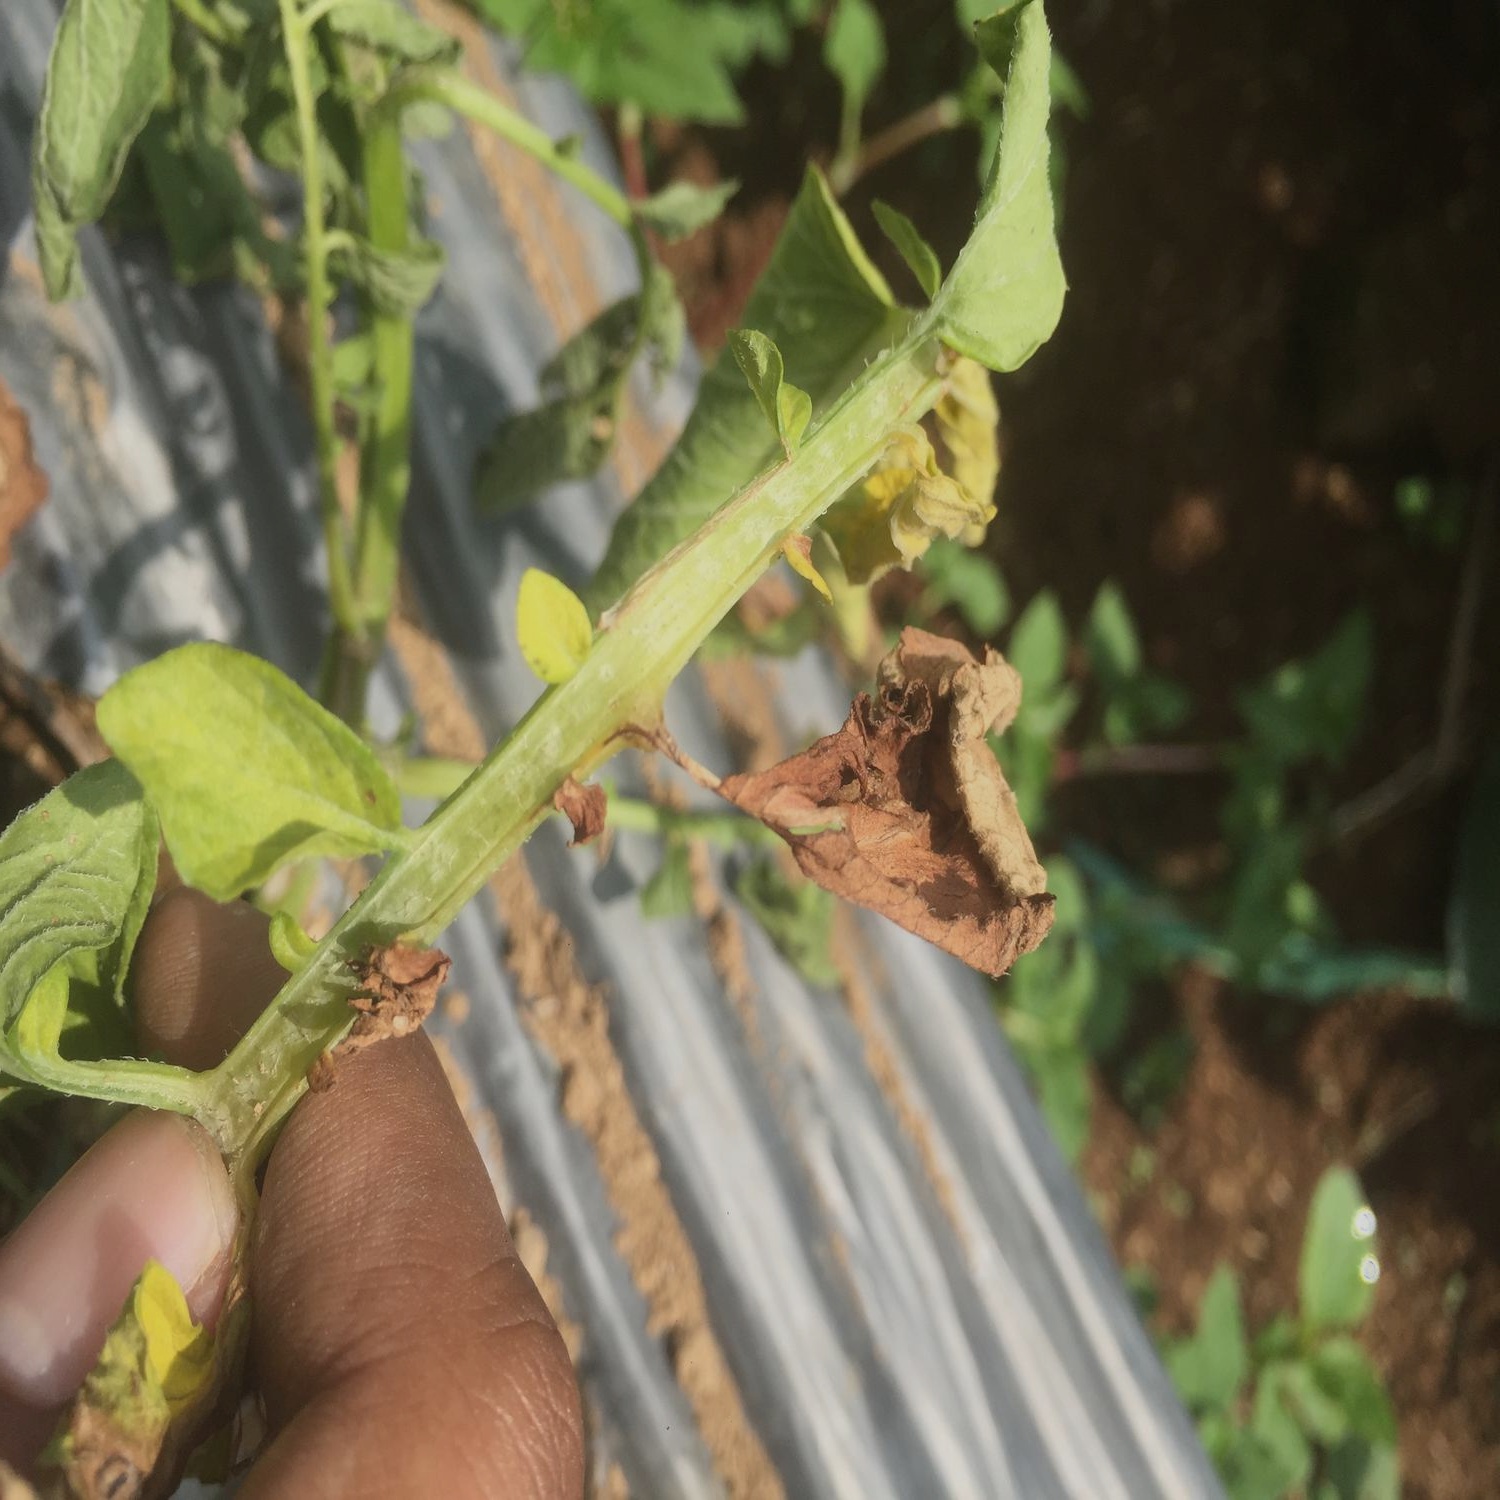
Etiqueta: Pudricion_Parda